Safed

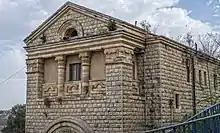
Scottish church in Safed

Safed's population reached over 15,000 in 1879, 8,000 of whom were Muslims and 7,000 Jews. A population list from about 1887 showed that Safad had 24,615 inhabitants; 2,650 Jewish households, 2,129 Muslim households and 144 Roman Catholic households. Arab families in Safed whose social status rose as a result of the Tanzimat reforms included the Asadi, whose presence in Safed dated to the 16th century, Hajj Sa'id, Hijazi, Bisht, Hadid, Khouri, a Christian family whose progenitor moved to the city from Mount Lebanon during the 1860 civil war, and Sabbagh, a long-established Christian family in the city related to Zahir al-Umar's fiscal adviser Ibrahim al-Sabbagh; many members of these families became officials in the civil service, local administrations or businessmen. When the Ottomans established a branch of the Agricultural Bank in the city in 1897, all of its board members were resident Arabs, the most influential of whom were Husayn Abd al-Rahim Effendi, Hajj Ahmad al-Asadi, As'ad Khouri and Abd al-Latif al-Hajj Sa'id. The latter two also became board members of the Chamber of Commerce and Agriculture branch opened in Safed in 1900. In the last decade of the 19th century, Safed contained 2,000 houses, four mosques, three churches, two public bathhouses, one caravanserai, two public "sabils", nineteen mills, seven olive oil presses, ten bakeries, fifteen coffeehouses, forty-five stalls and three shops.